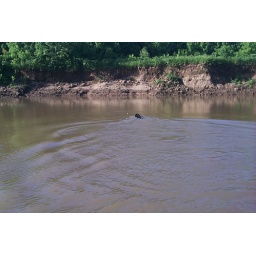
dog swimming in Big River, Mo.